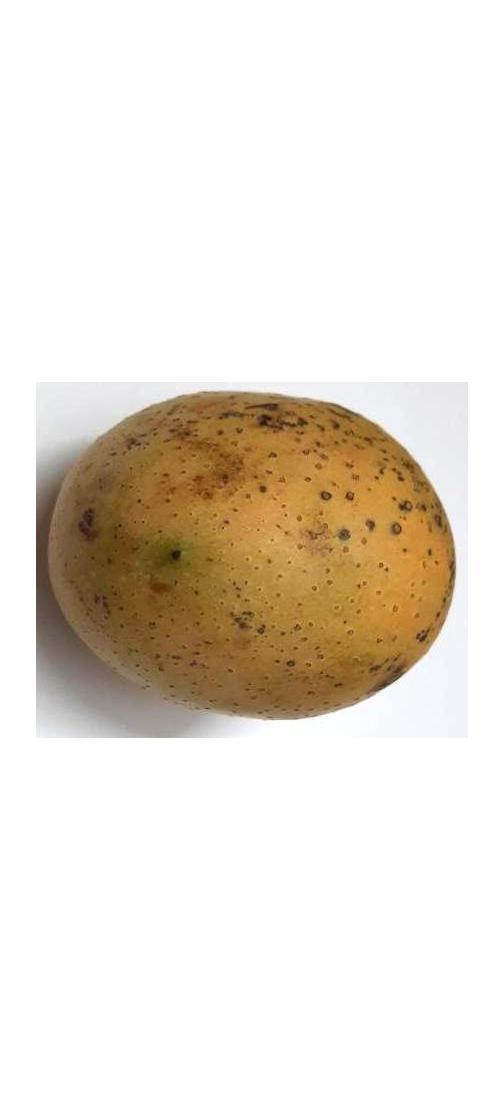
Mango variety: Gourmoti